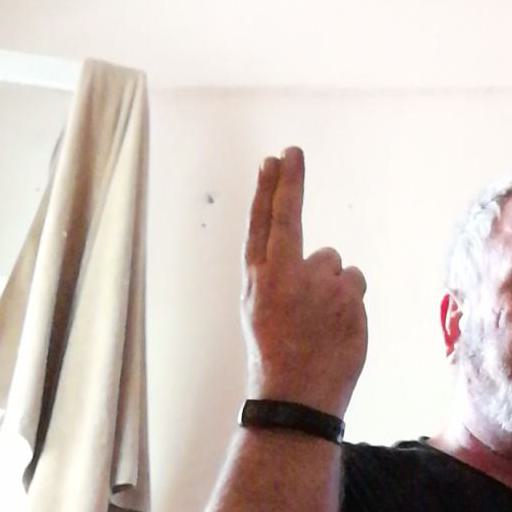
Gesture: two_up_inverted